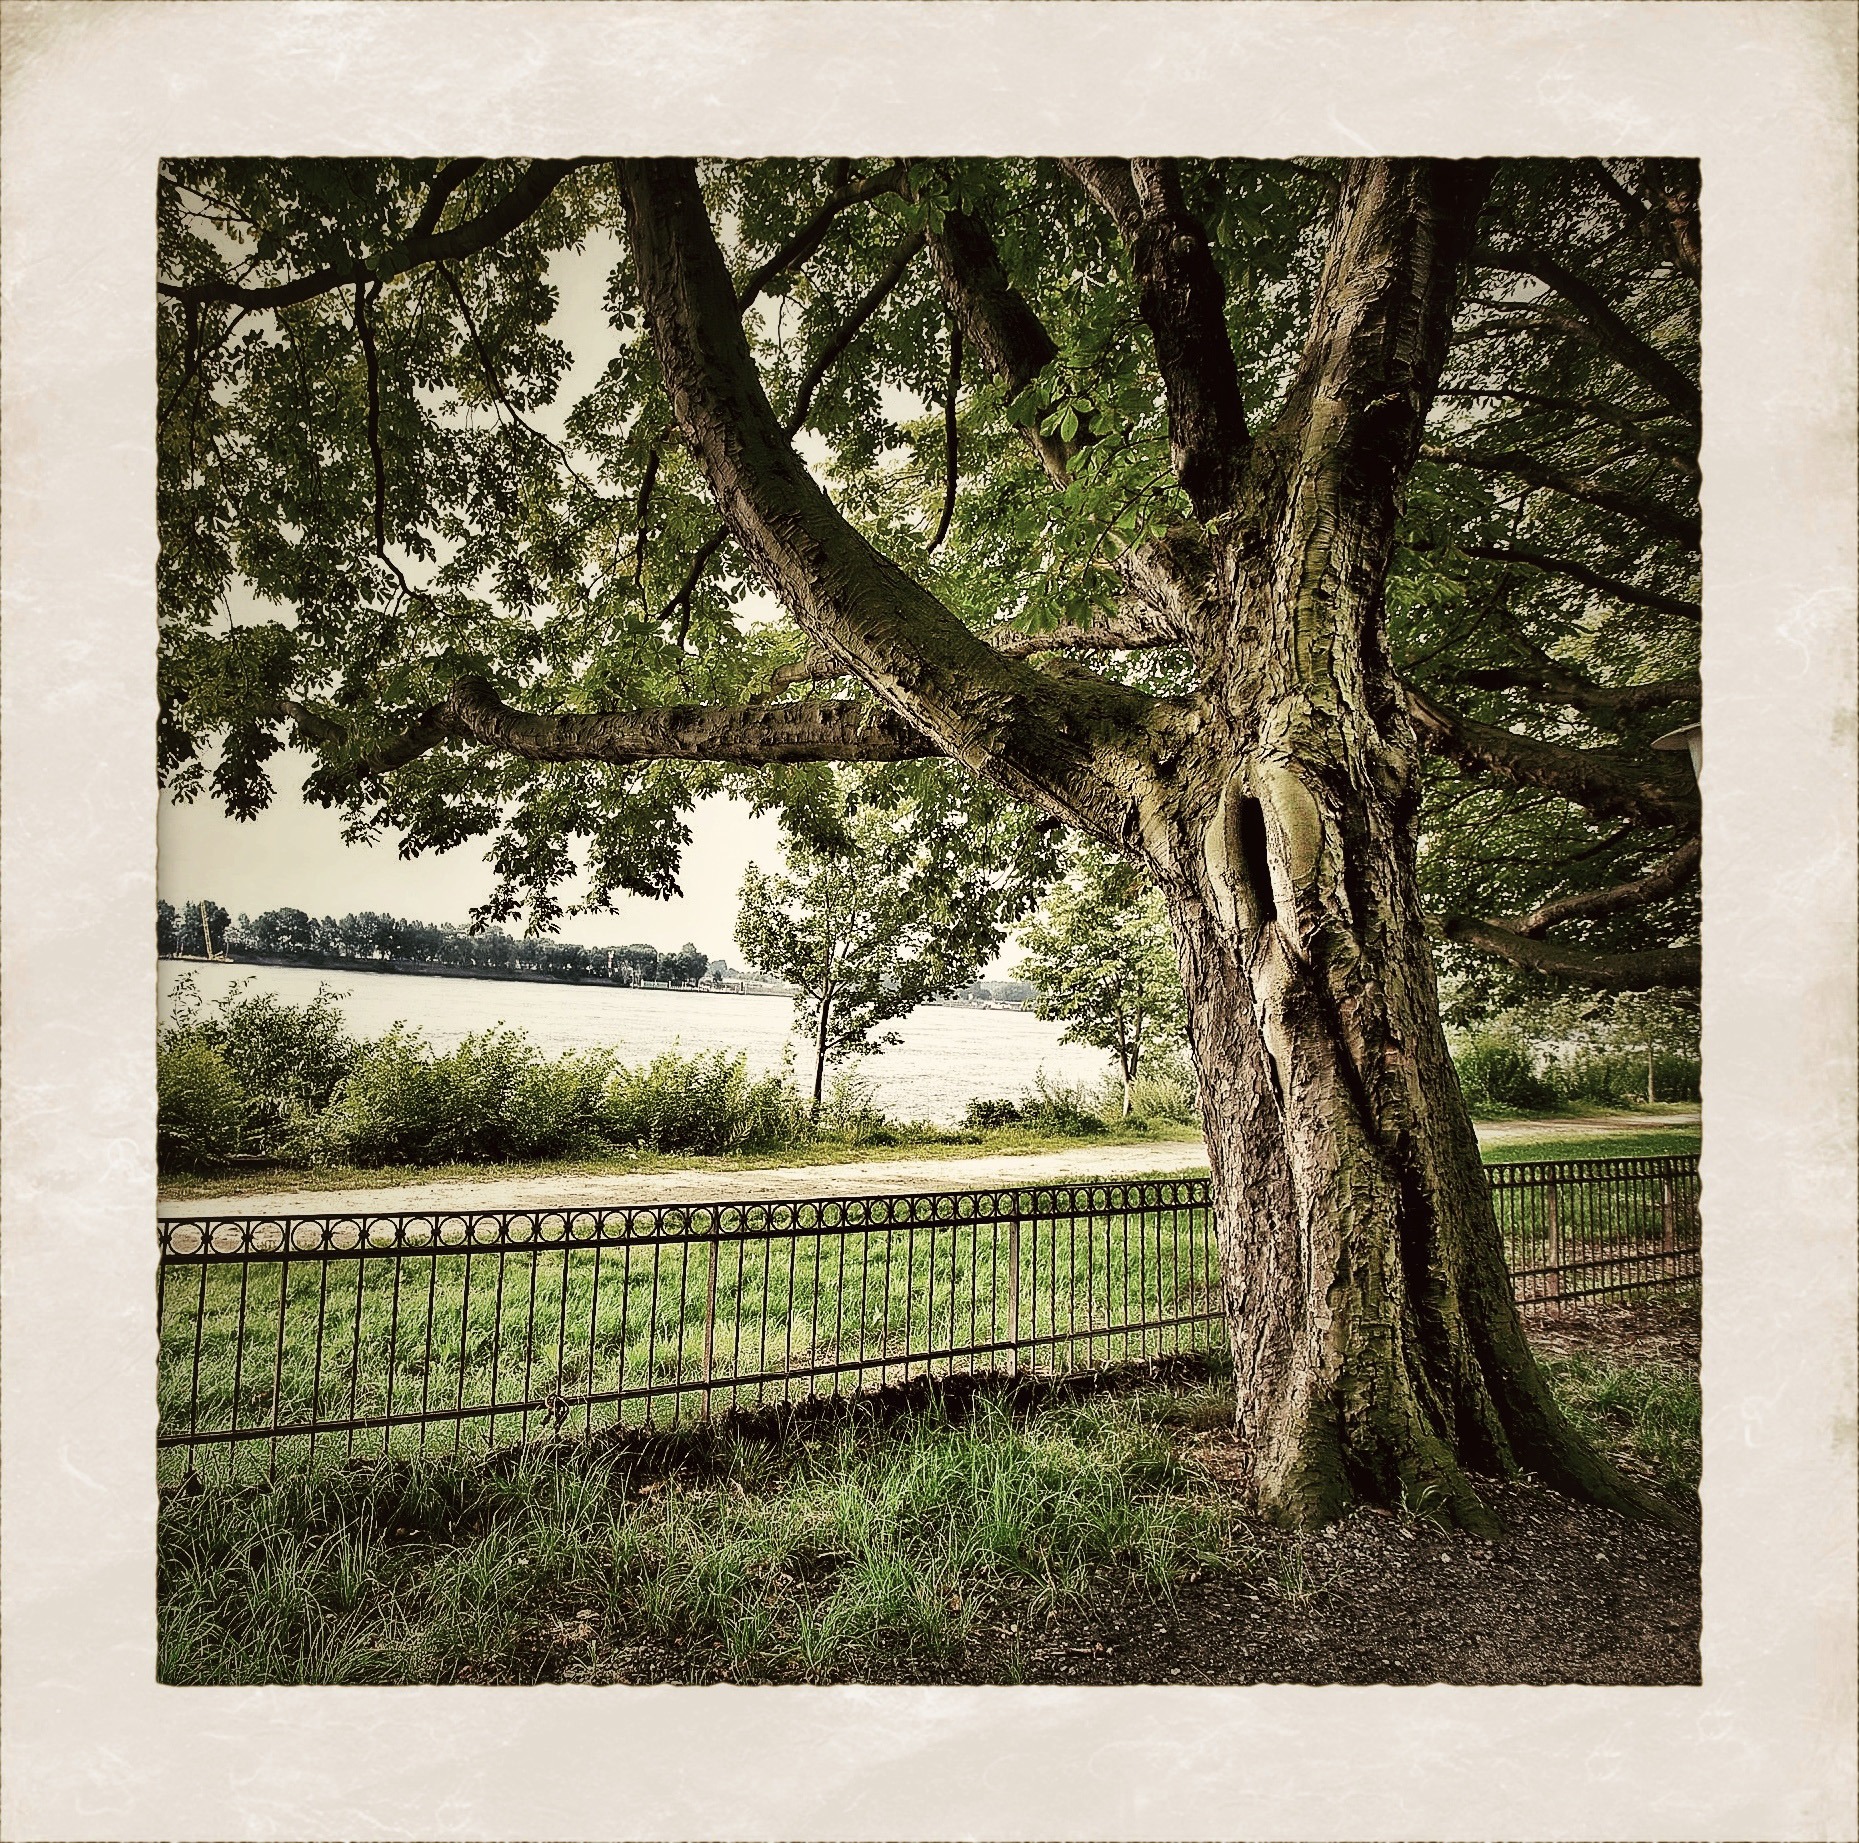
tree, branch, plant, wood, leaf, flower, trunk, green, botany, flora, painting, art, woodland, elbe, hamburg, woody plant